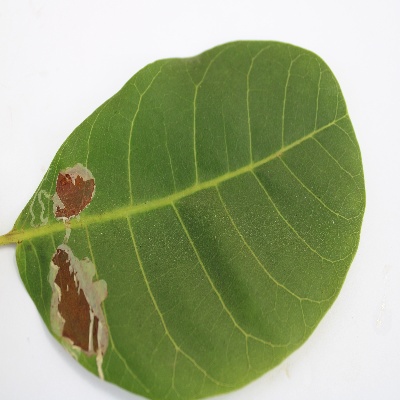
Crop: Cashew
Condition: leaf miner